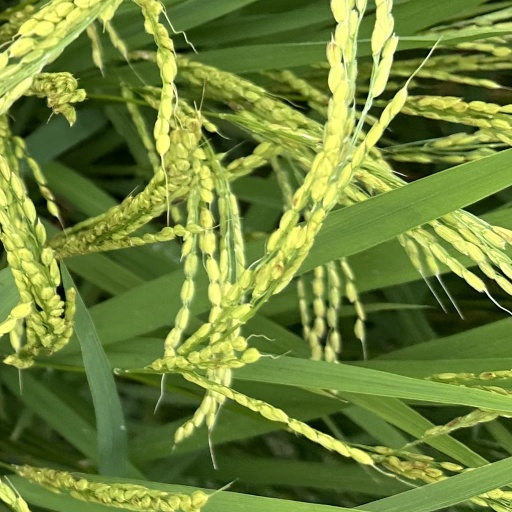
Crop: rice